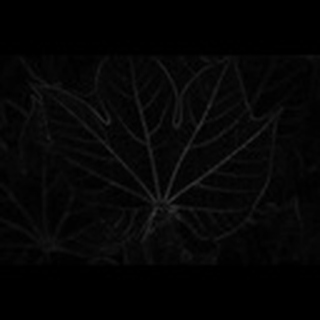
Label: healthy_cotton